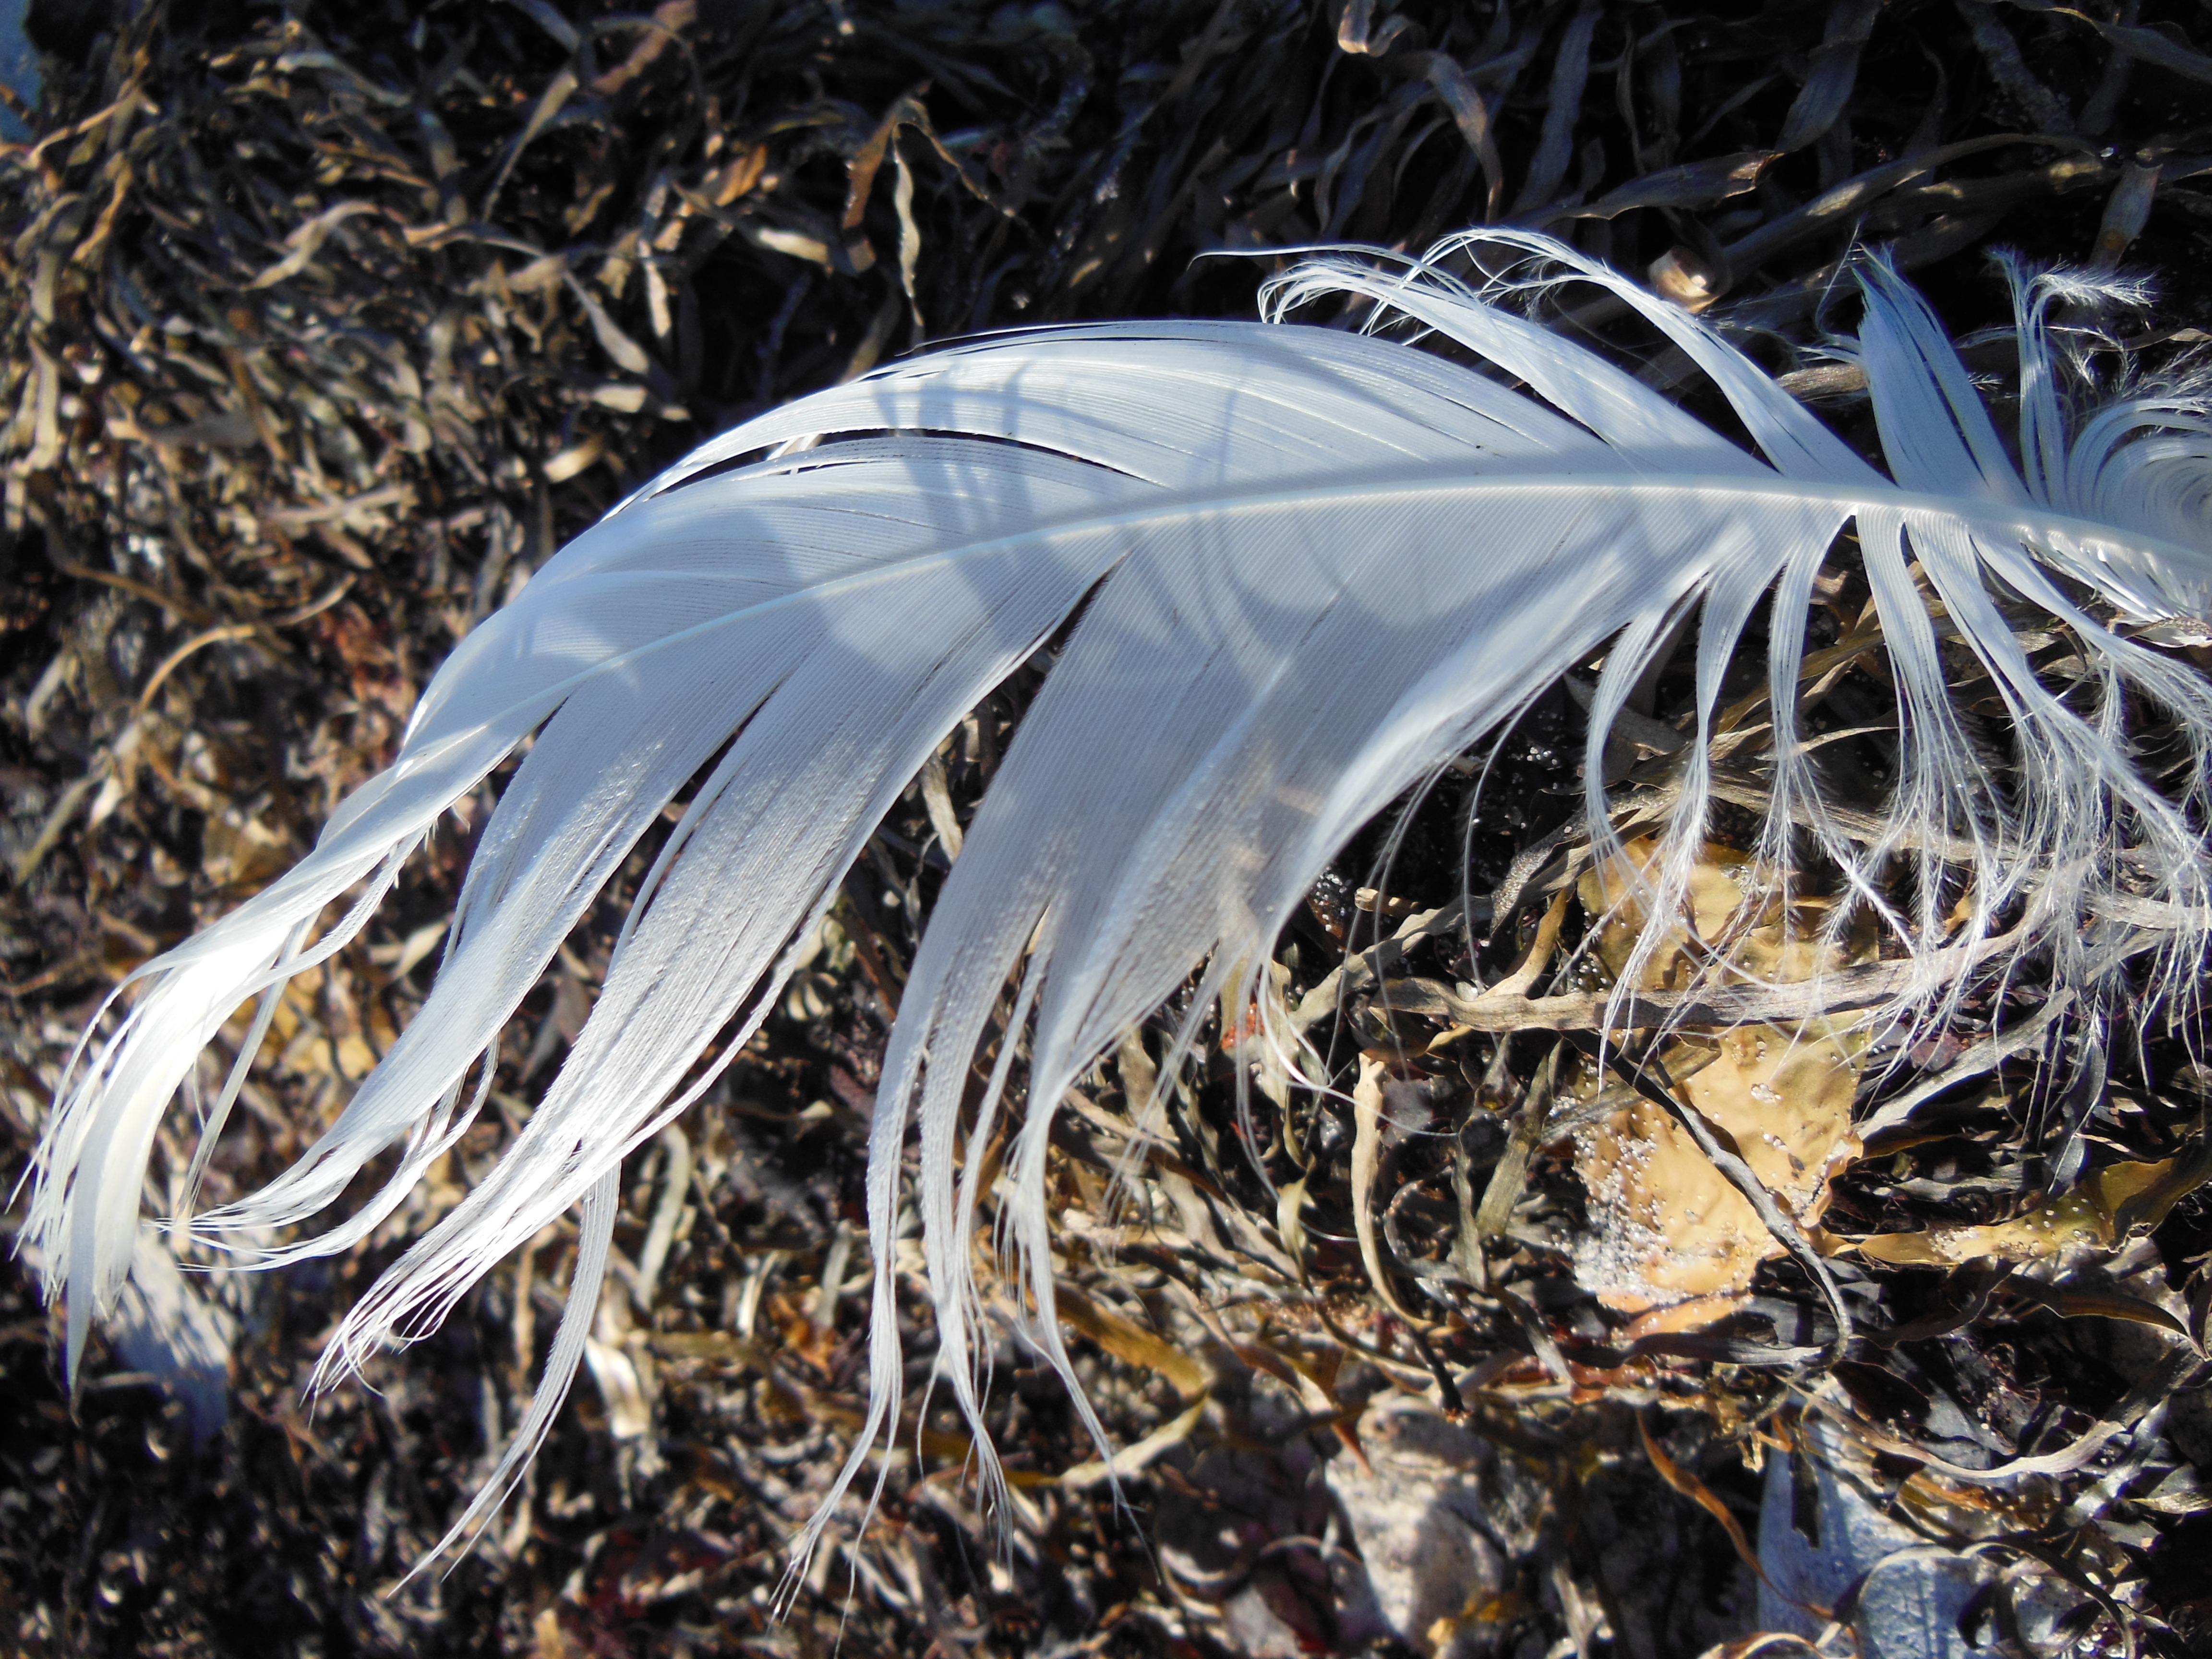
tree, nature, grass, branch, structure, plant, white, leaf, frost, ice, smooth, seaweed, brown, invertebrate, close up, feathers, macro photography, gull feathers